North Hobart Post Office

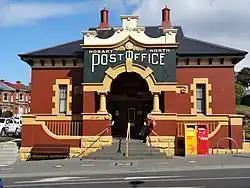

North Hobart Post Office is a heritage-listed post office at 412-414 Elizabeth Street, North Hobart, Tasmania, Australia. It was added to the Australian Commonwealth Heritage List on 8 November 2011.